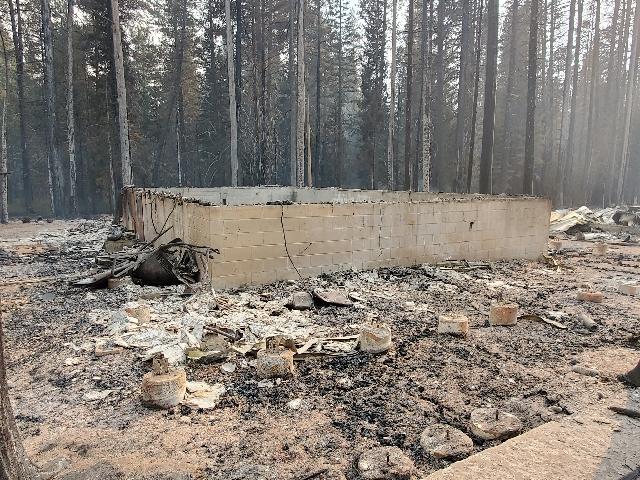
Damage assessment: destroyed